Central American Bank for Economic Integration

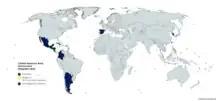
CABEI members

Apart from regional countries, Argentina and Colombia enjoy the capacity of receiving CABEI's loans and guarantees.